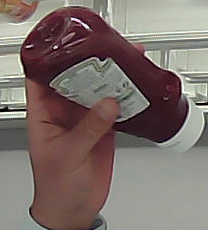
Product: heinz_ketchup